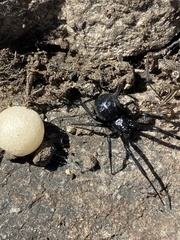
Species: Lactrodectus_hesperus